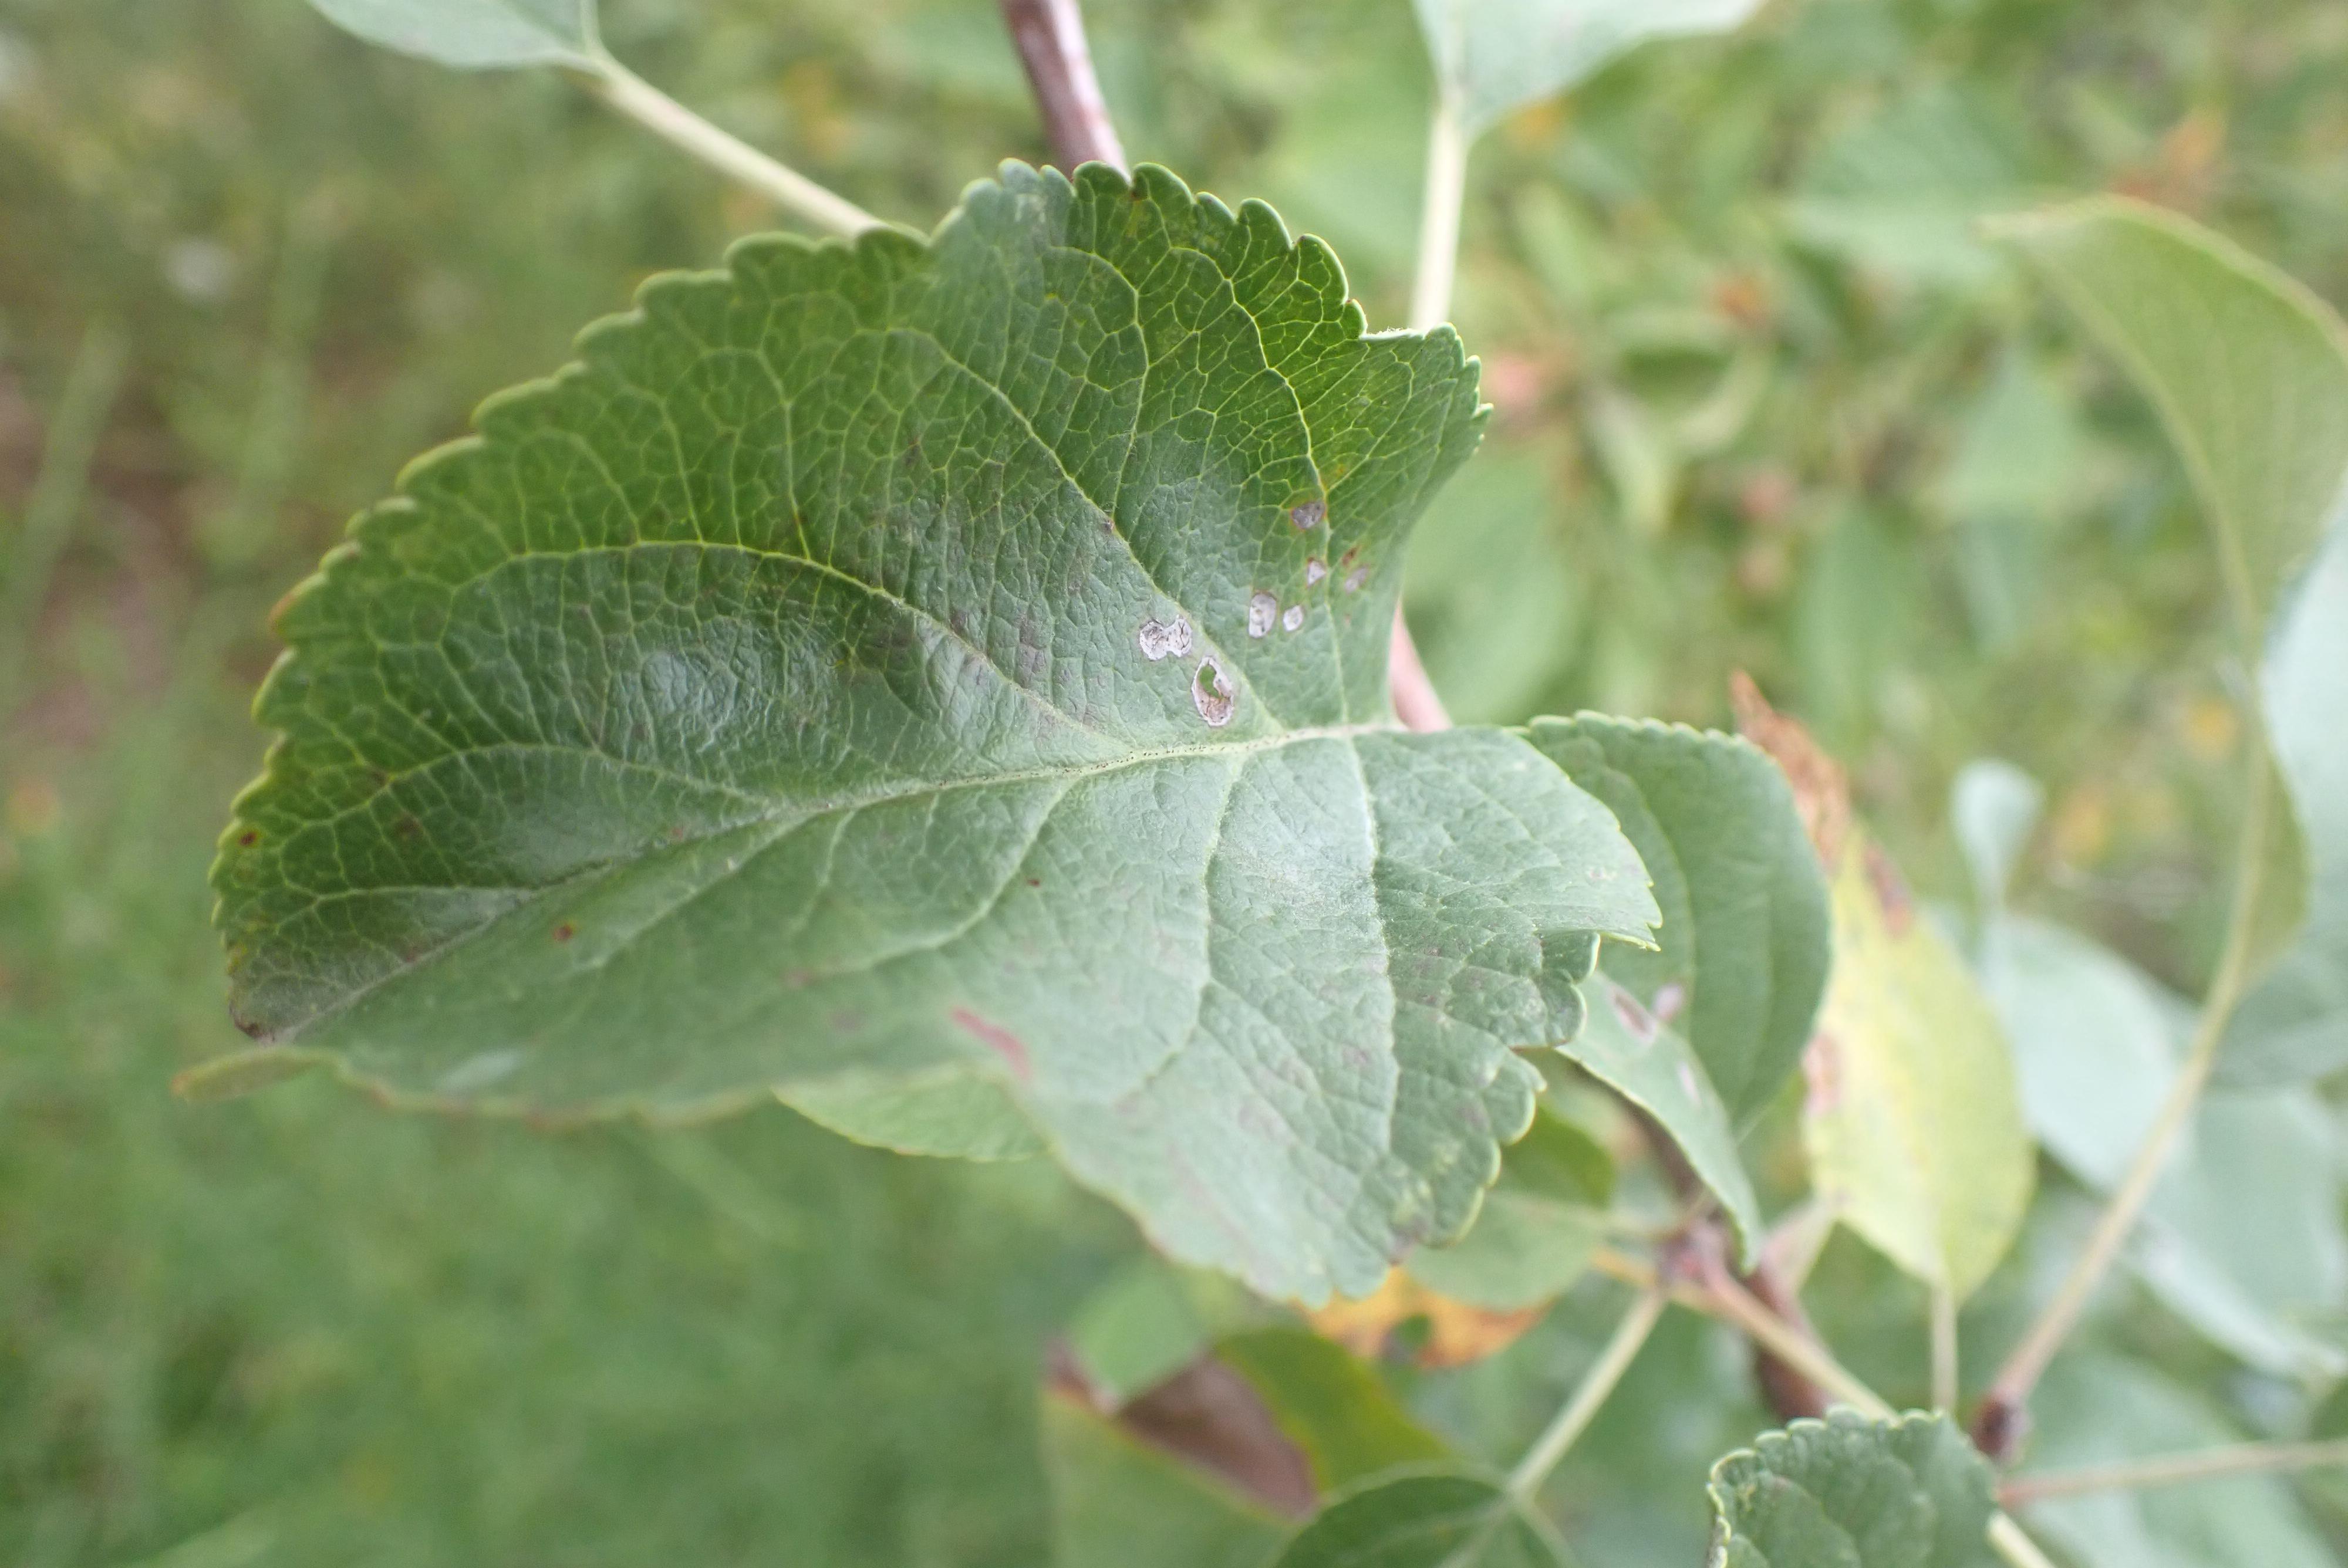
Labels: complex